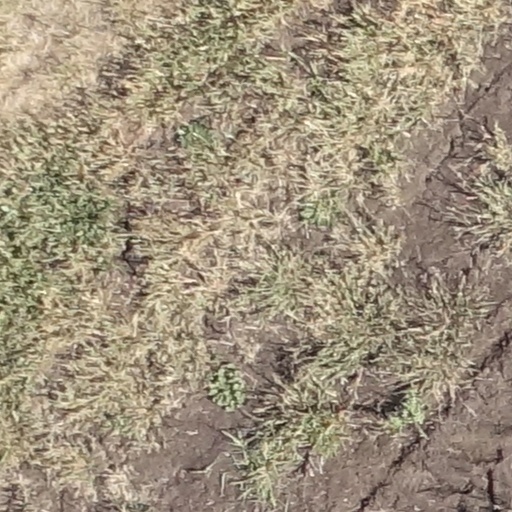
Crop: sorghum